Eremotherium

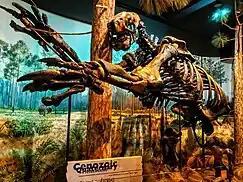
"E. eomigrans" at the NCMNS, depicted as inhabiting a longleaf pine savanna.

Two years later in 1999, De Iuliis and Brazilian paleontologist Carlos Cartelle erected another species of "Eremotherium" now seen as valid, "E. eomigrans", based on a partial skeleton, the holotype, that had been unearthed from the latest Blancan (Latest Pliocene) layers of Newberry, Florida, USA, though many other fossils from the area were referred to it. Many of the fossils were isolated and had been recovered from sinkholes, river canals, shorelines, and hot springs, with few of the specimens being associated skeletons. So far, the latter has only been found in North America and reached a size similar to "E. laurillardi", but comes from the Pliocene and Early Pleistocene and bears a pentadactyl, or five fingered, hand in contrast to the tridactyl hands of "Megatherium" and "E. laurillardi".